Handley Page Victor

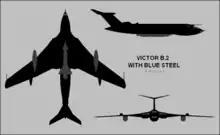
3-view of Victor B.2

In times of high international tension, the V-bombers would have dispersed and been maintained at a high state of readiness; if the order was given to deploy a nuclear strike, Victors at high readiness would have been airborne in under four minutes. British intelligence had estimated that the Soviets' radar network was capable of detecting the Victor at up to 200 miles away, so to avoid interception, the Victor would follow carefully planned routes to exploit weaknesses in the Soviet detection network. This tactic was employed in conjunction with the Victor's extensive onboard ECM to increase the chances of evasion. Whilst originally the Victor would have maintained high-altitude flight throughout a nuclear strike mission, rapid advances of the Soviet anti-aircraft warfare capabilities (exemplified by the downing of a U-2 from 70,000 ft in 1960) led to this tactic being abandoned: a low-level high-speed approach supported by increasingly sophisticated ECMs was adopted in its place.